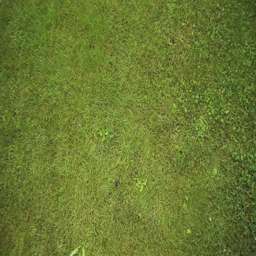
water drops fall on the grass .